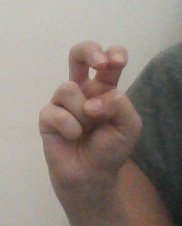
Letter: toot